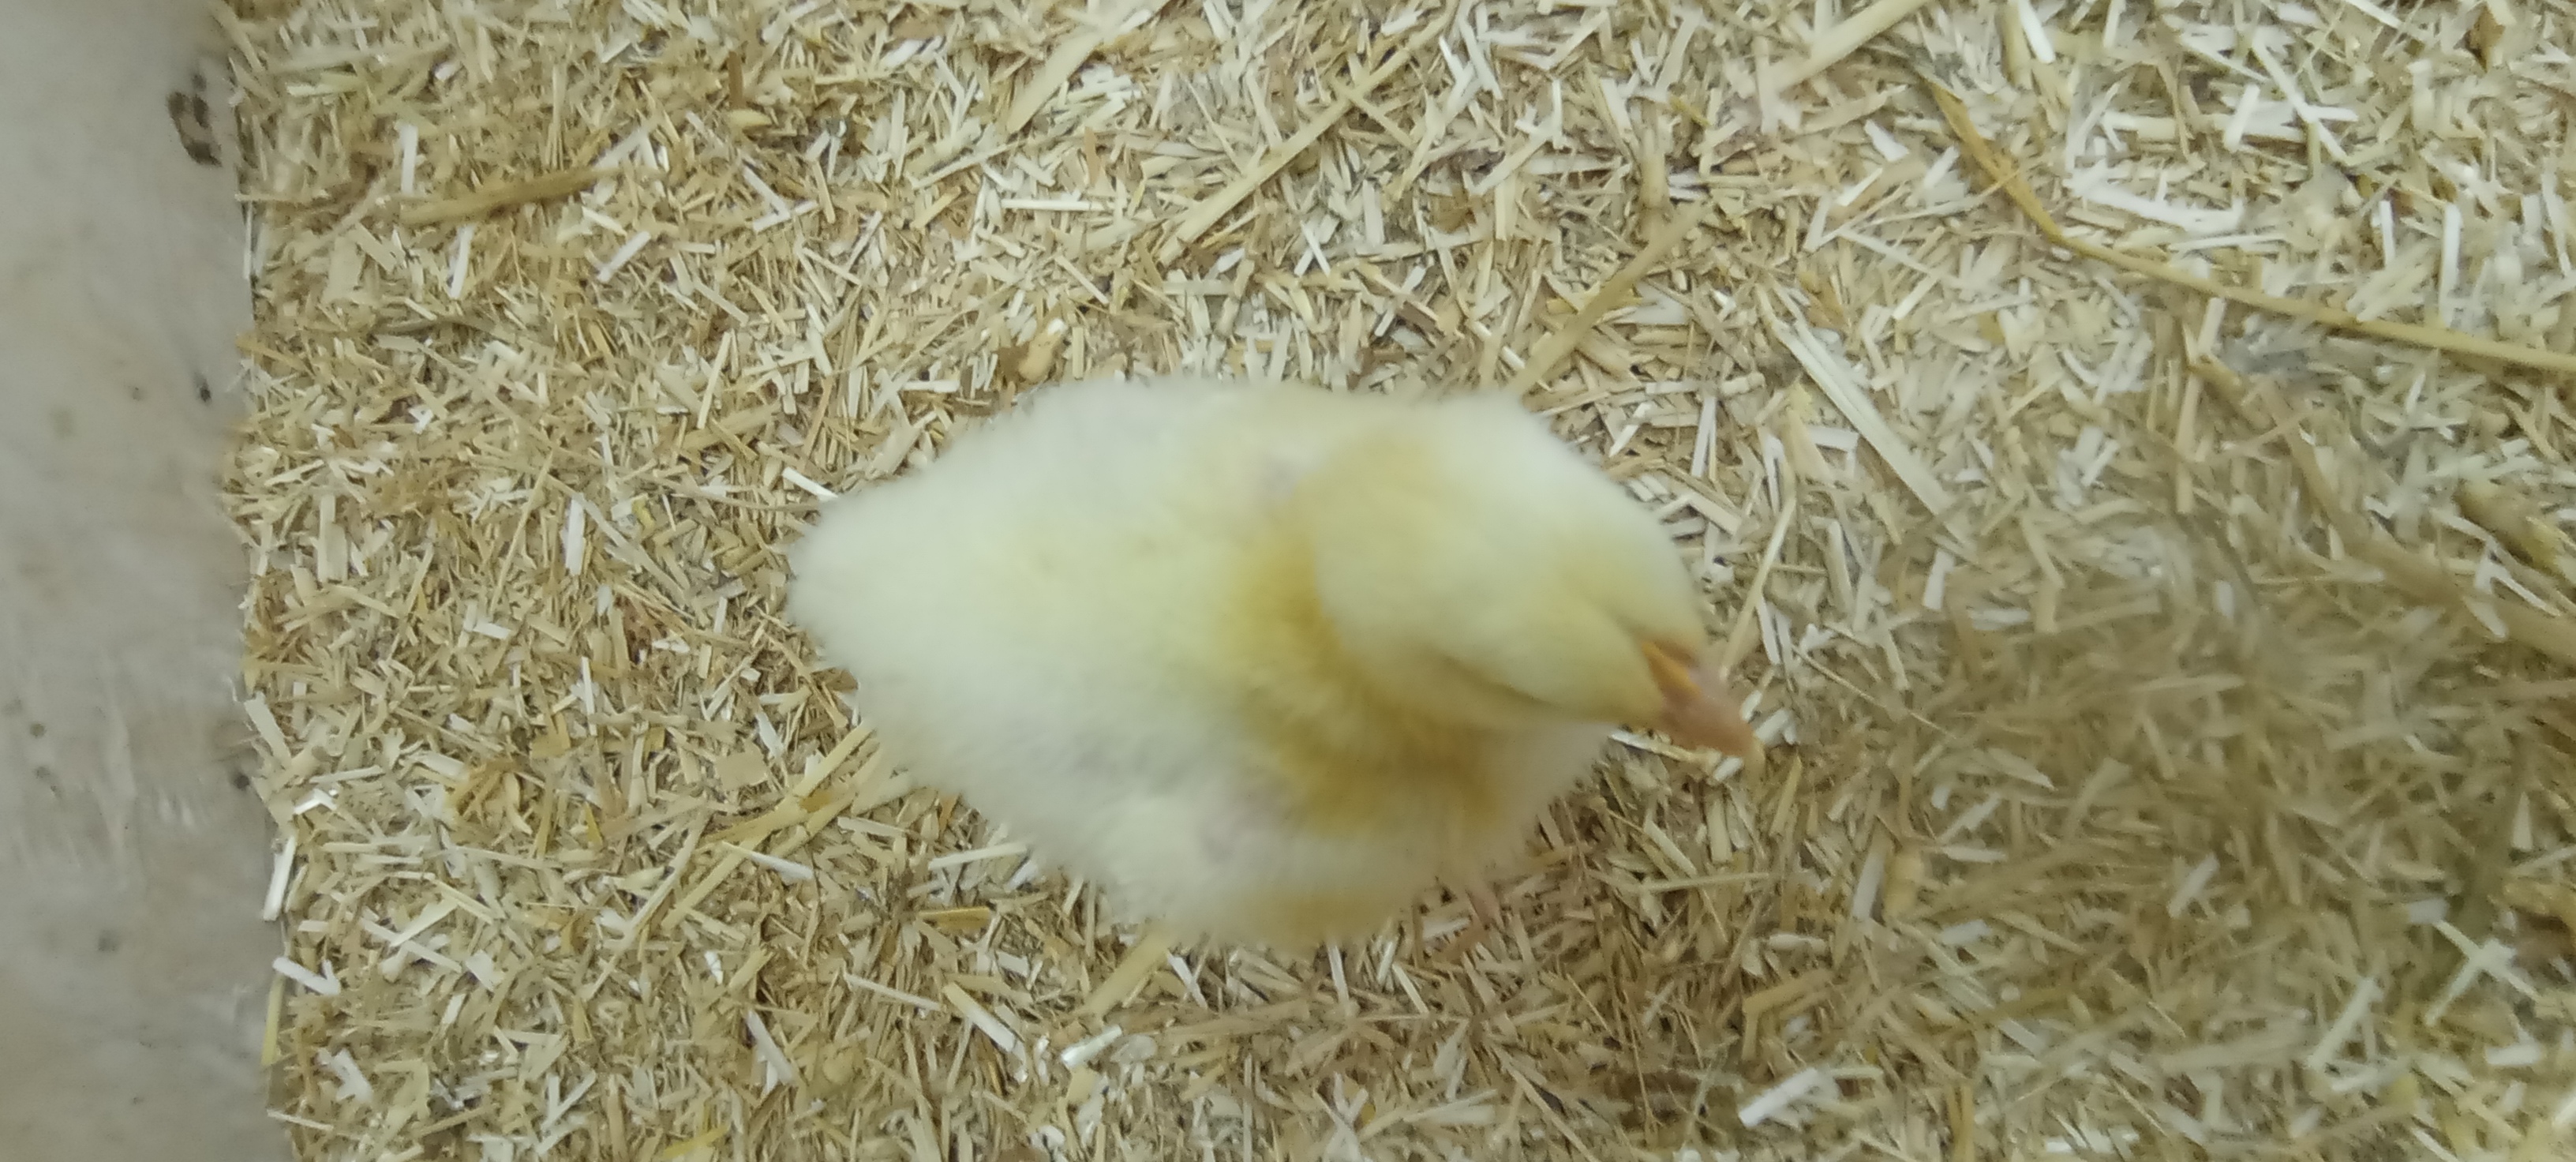
Weight: 191 g